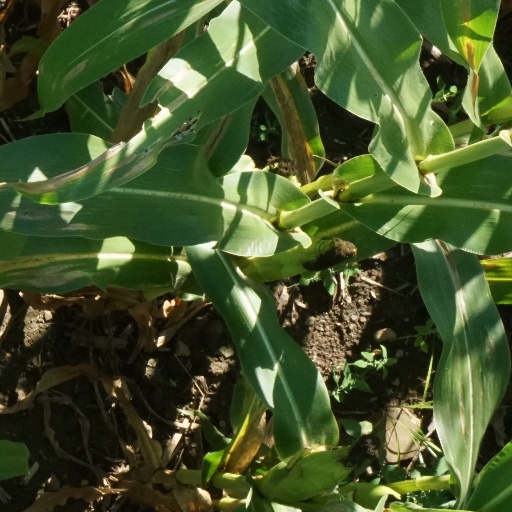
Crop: maize; corn